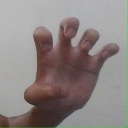
अक्षर: झ